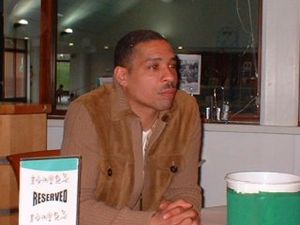
Des Walker
Desmond Sinclair "Des" Walker er en tidligere engelskfodboldspiller, der spillede en årrække som forsvarsspiller hos Nottingham Forest og Sheffield Wednesday i sit hjemland. Han var desuden en enkelt sæson på kontrakt i italienske Sampdoria.